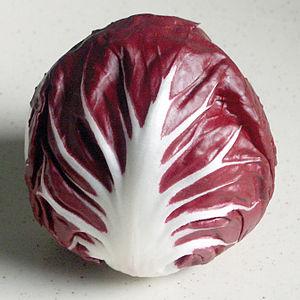
""Salade rouge"" Radicchio di Chioggia - Récolte 2006 Italiano: Radicchio di Chioggia"